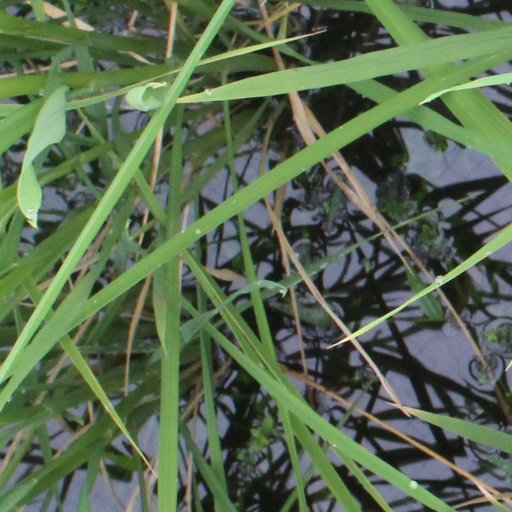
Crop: rice